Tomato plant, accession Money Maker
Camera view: vertical (180 deg); turntable rotation: 30 degrees
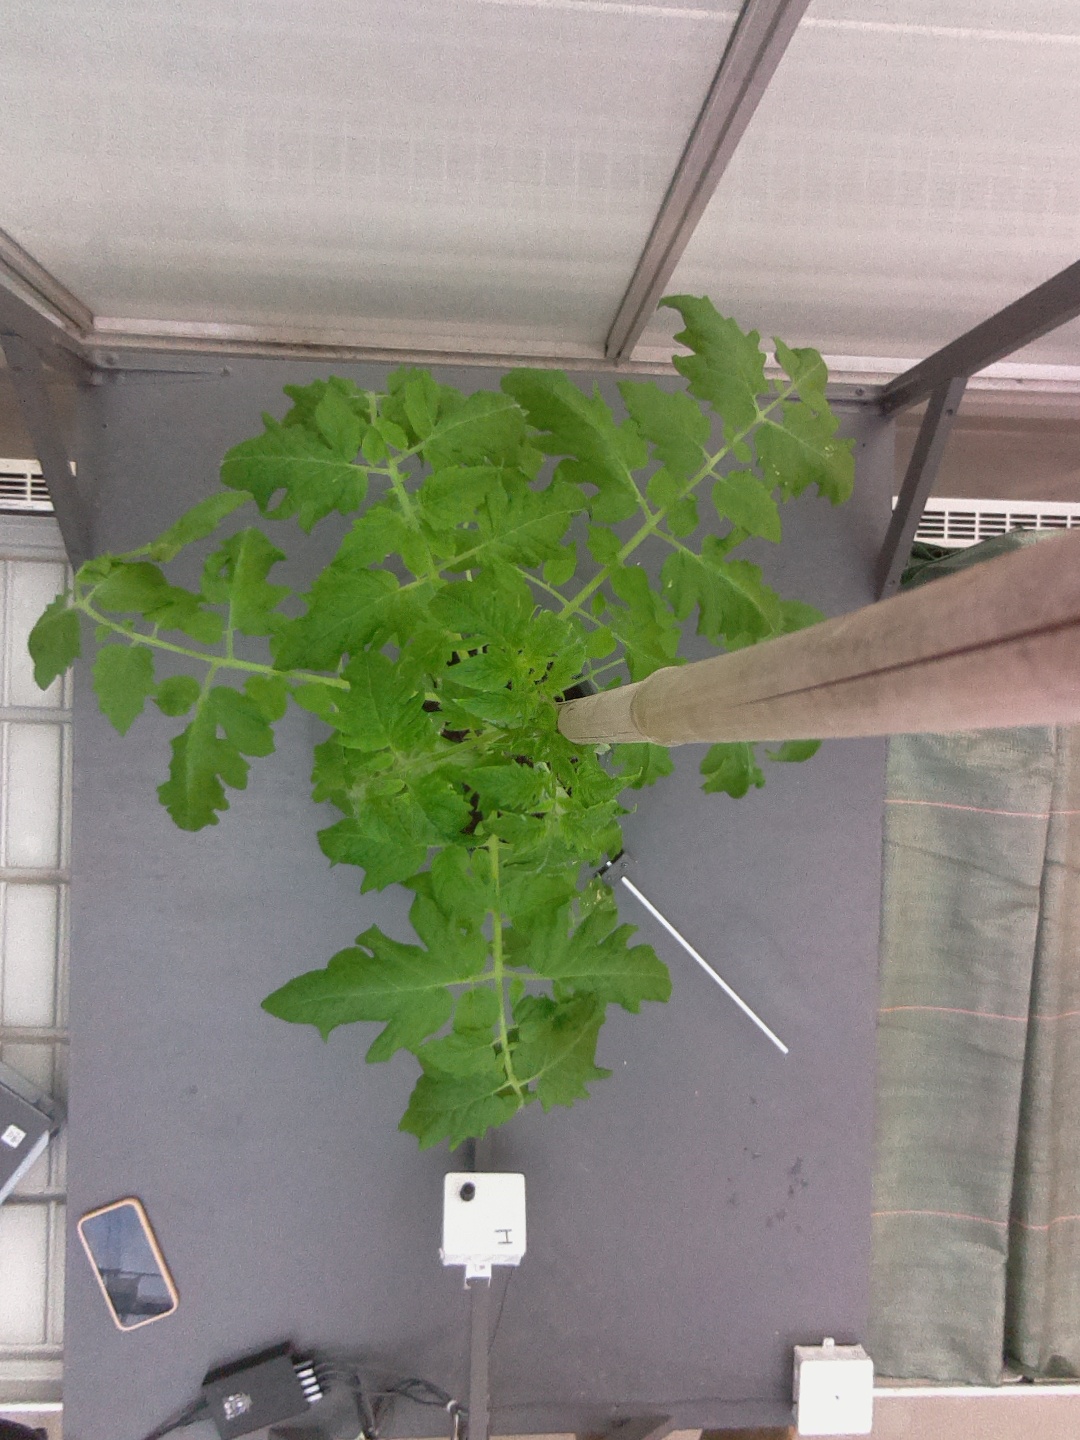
BBCH growth stage 15: 10 of true leaves visible